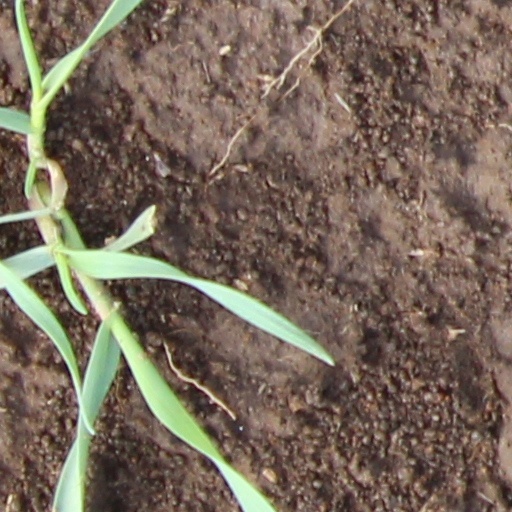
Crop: wheat